Juncker Commission

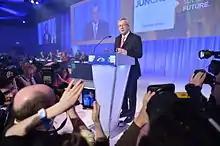
Jean-Claude Juncker delivering a speech at the election congress of the EPP in March 2014

The Juncker Commission was the European Commission in office from 1 November 2014 to 30 November 2019. Its president was Jean-Claude Juncker, who presided over 27 other commissioners (one from each of the states composing the European Union, except Luxembourg, which is Juncker's state). In July 2014, Juncker was officially elected to succeed José Manuel Barroso, who completed his second five-year term in that year.